Amine Harit

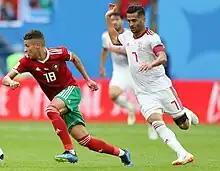
Amine Harit dribbles past Masoud Shojaei in a group stage match against Iran at the 2018 World Cup.

Harit played for the France national youth teams starting from the France U18s until the France U21s. He is Moroccan by descent, and refused a call up to the Morocco U19s in October 2015. He even went to play for France again. However, on 12 September 2017, Harit decided to switch his allegiance to the Morocco national team.